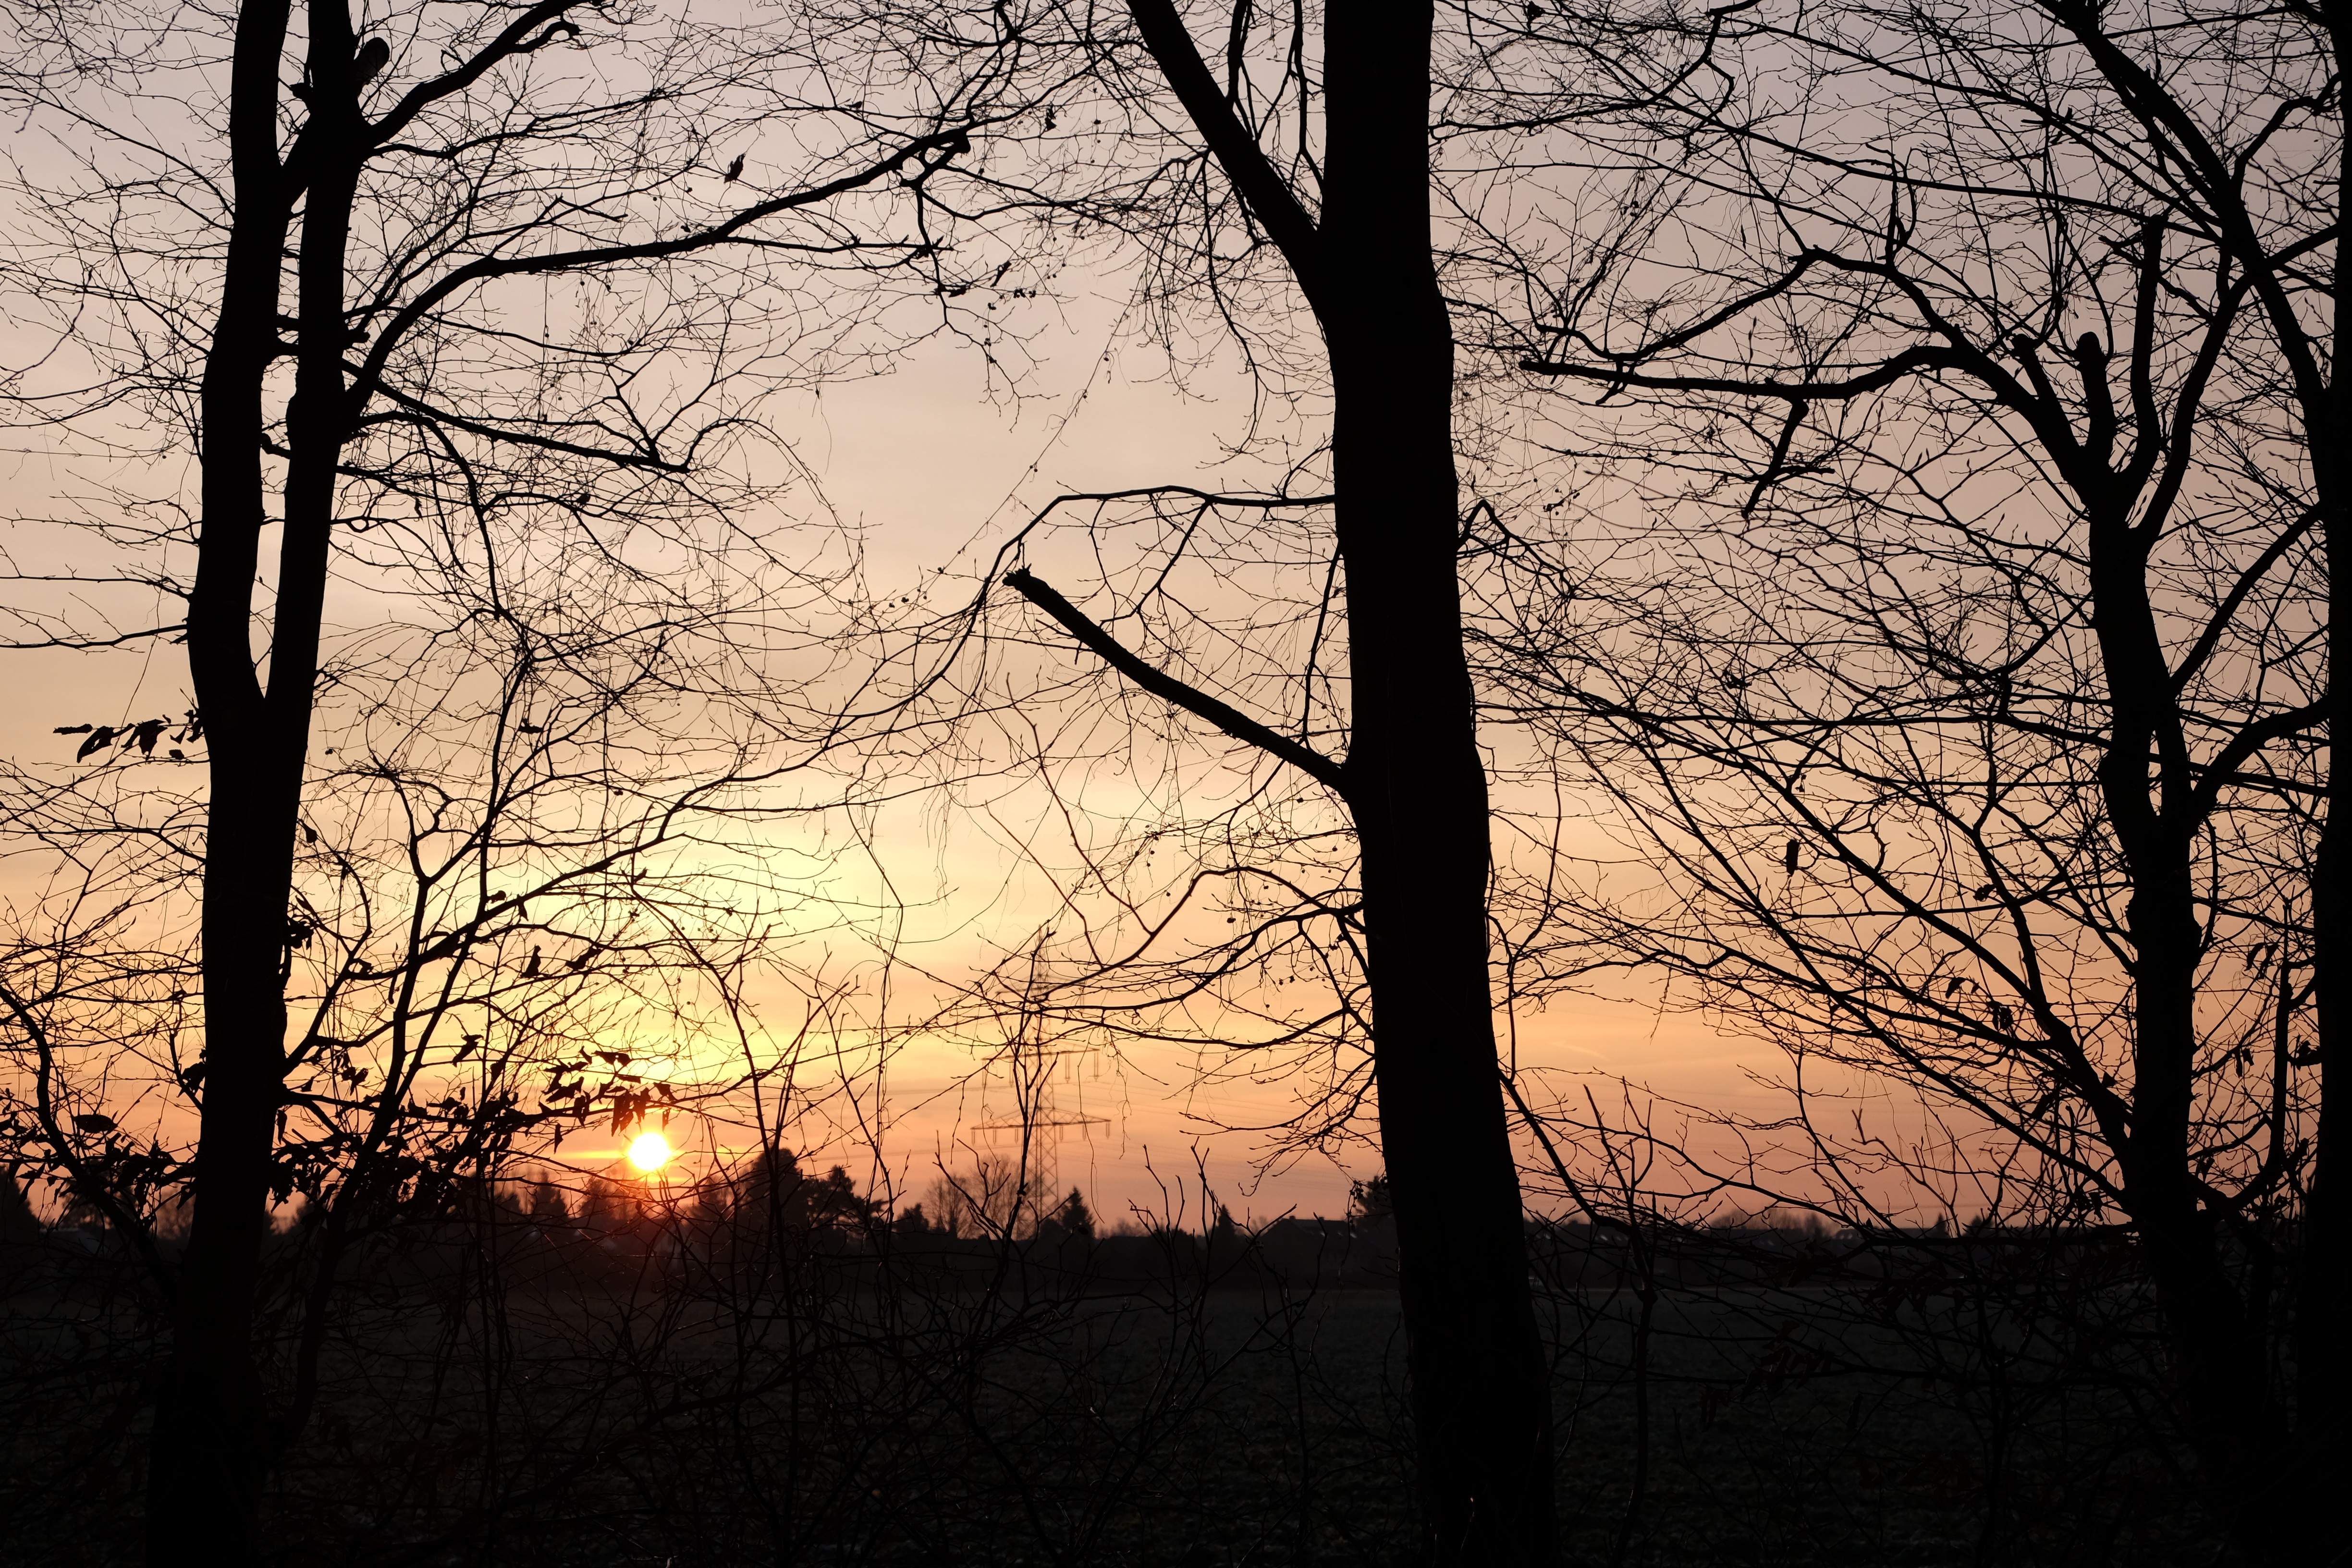
tree, nature, branch, winter, cloud, plant, sky, sun, sunrise, sunset, sunlight, morning, leaf, dawn, dusk, evening, autumn, season, trees, krefeld, atmospheric phenomenon, woody plant